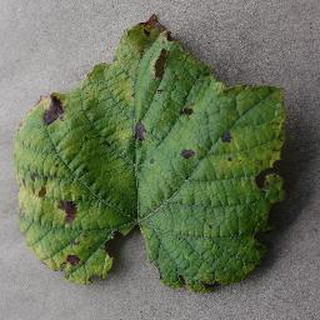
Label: grape_leaf_blight